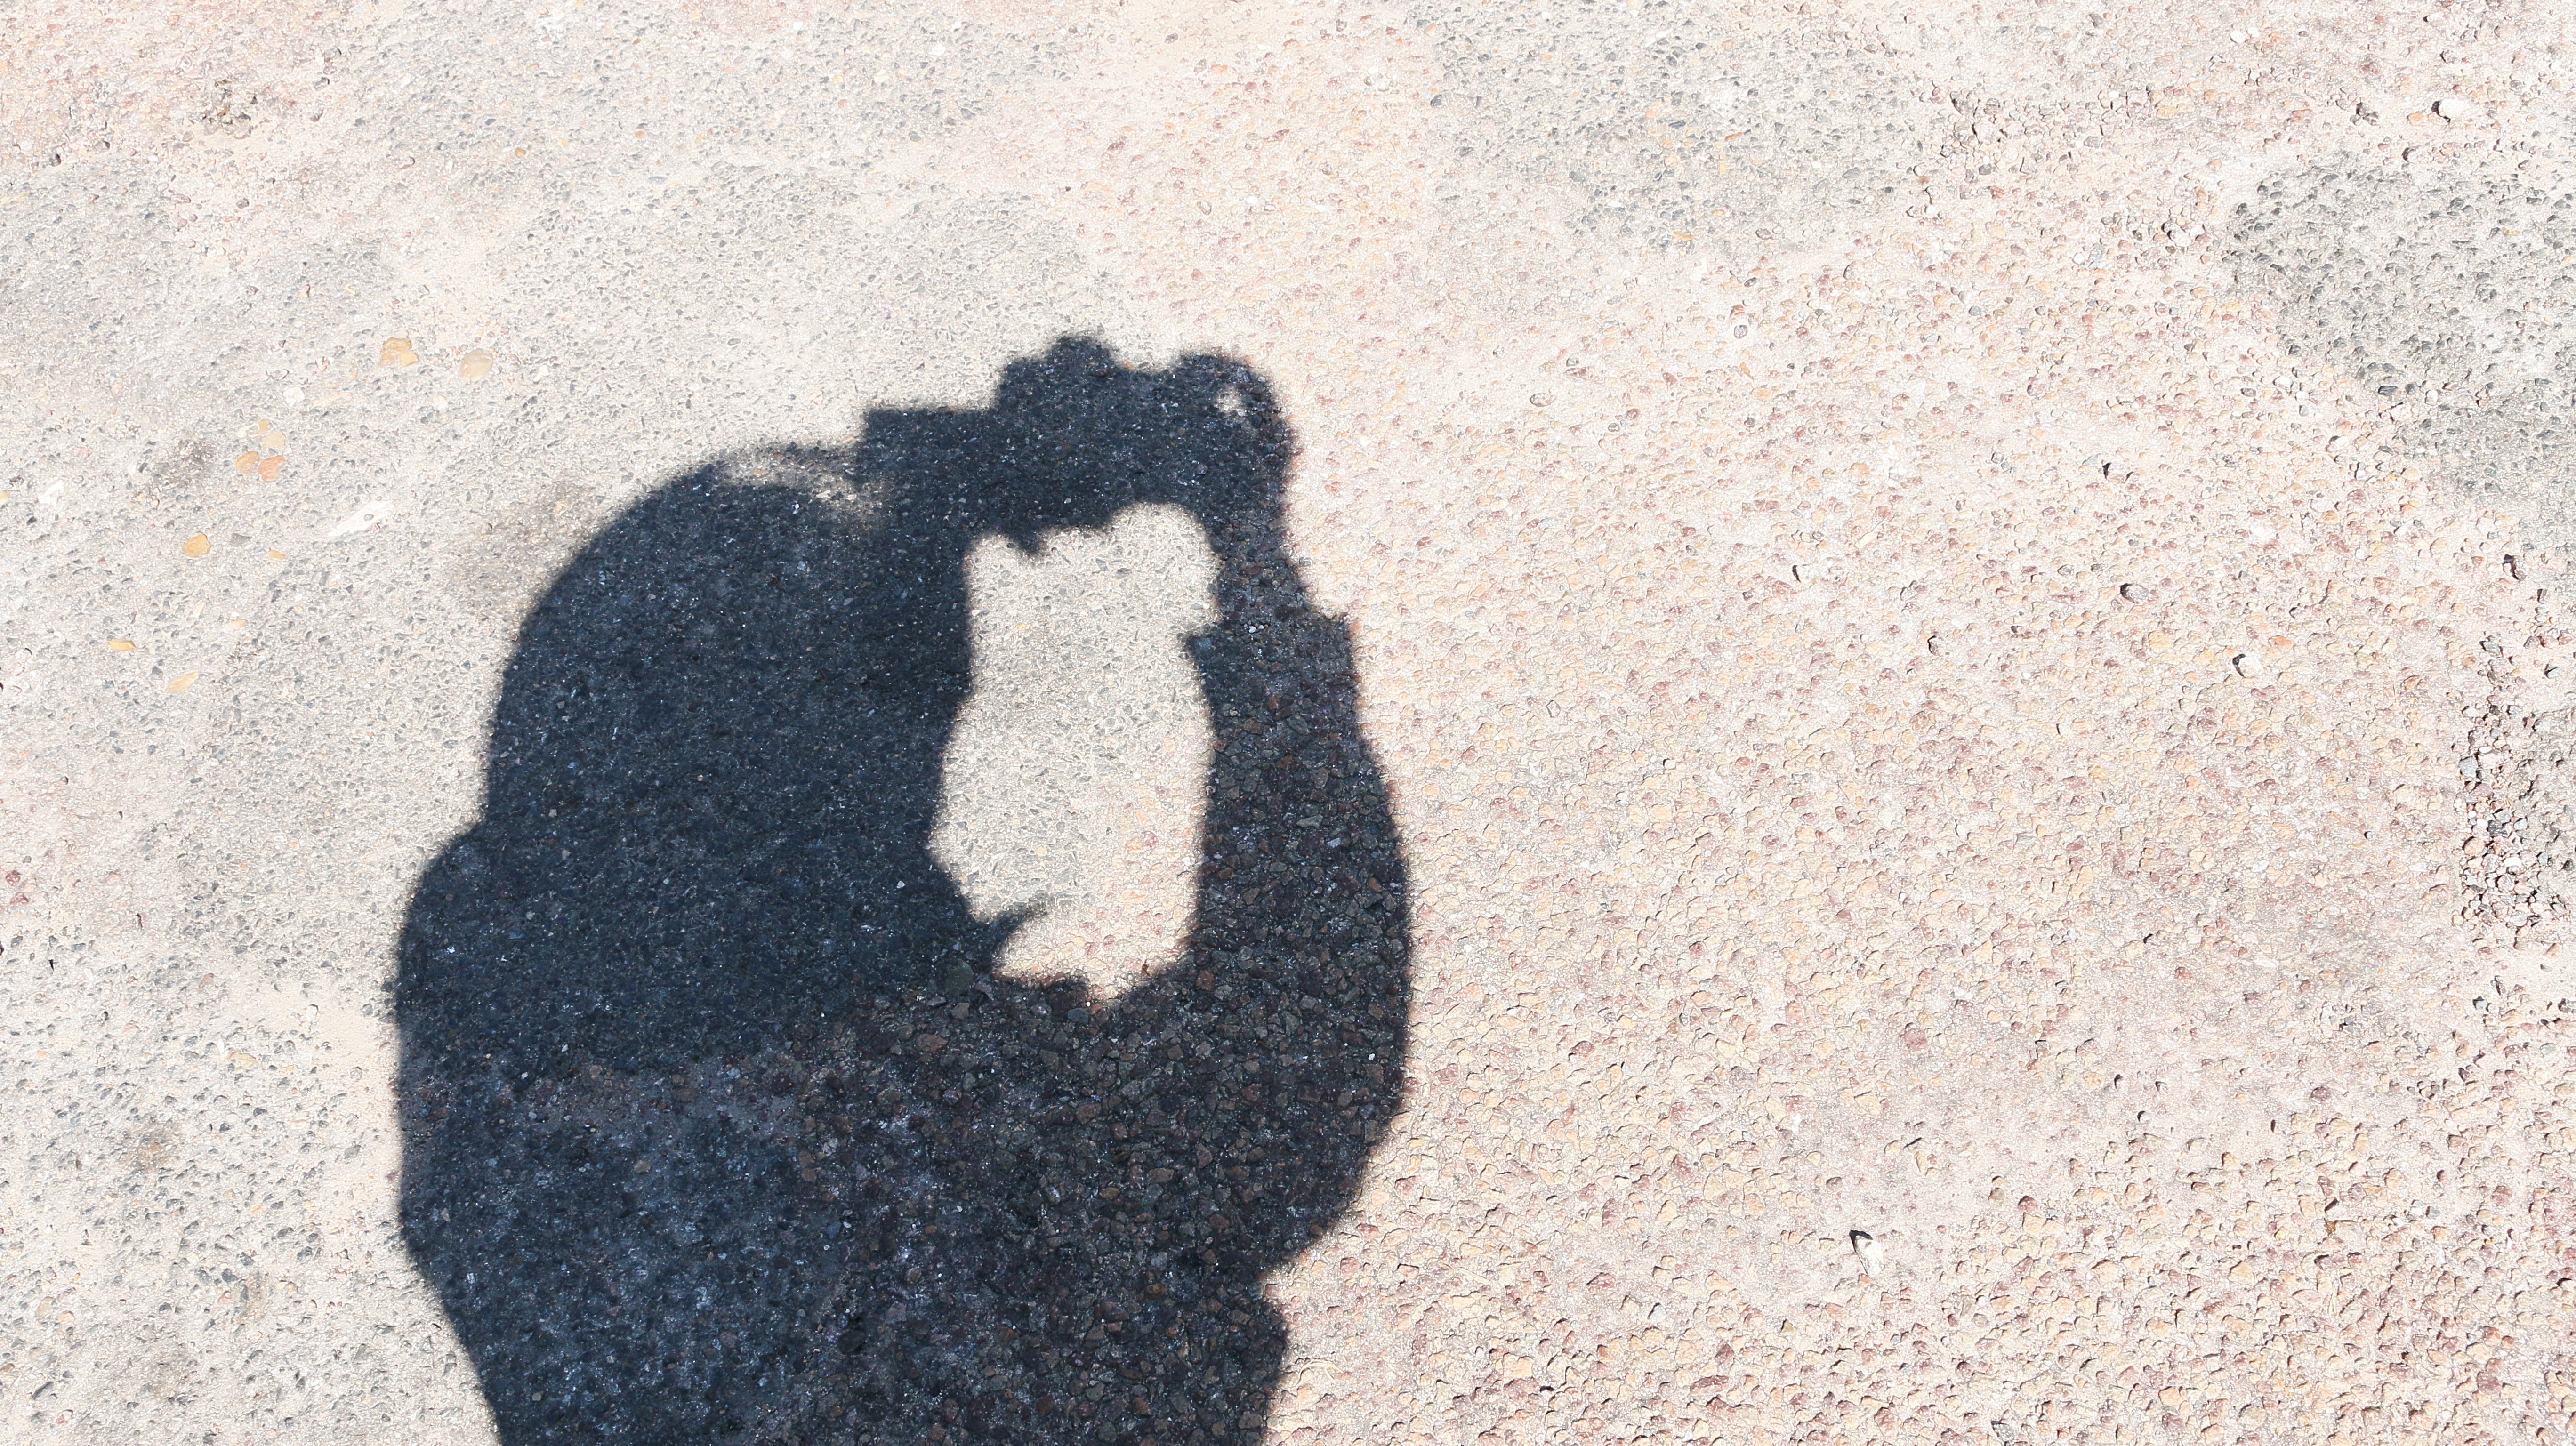
sand, photographer, number, wall, asphalt, shadow, soil, blue, black, art, shooting, picture, road surface